Arrows Ostrava

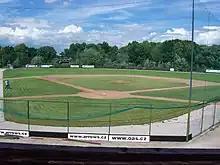
Arrows Park

SKSB Arrows Ostrava, z.s., or simply Arrows Ostrava, is a baseball team from Ostrava, Czech Republic. The team plays in the Czech Extraliga and have won the league title three times in 2018, 2019 and 2021.